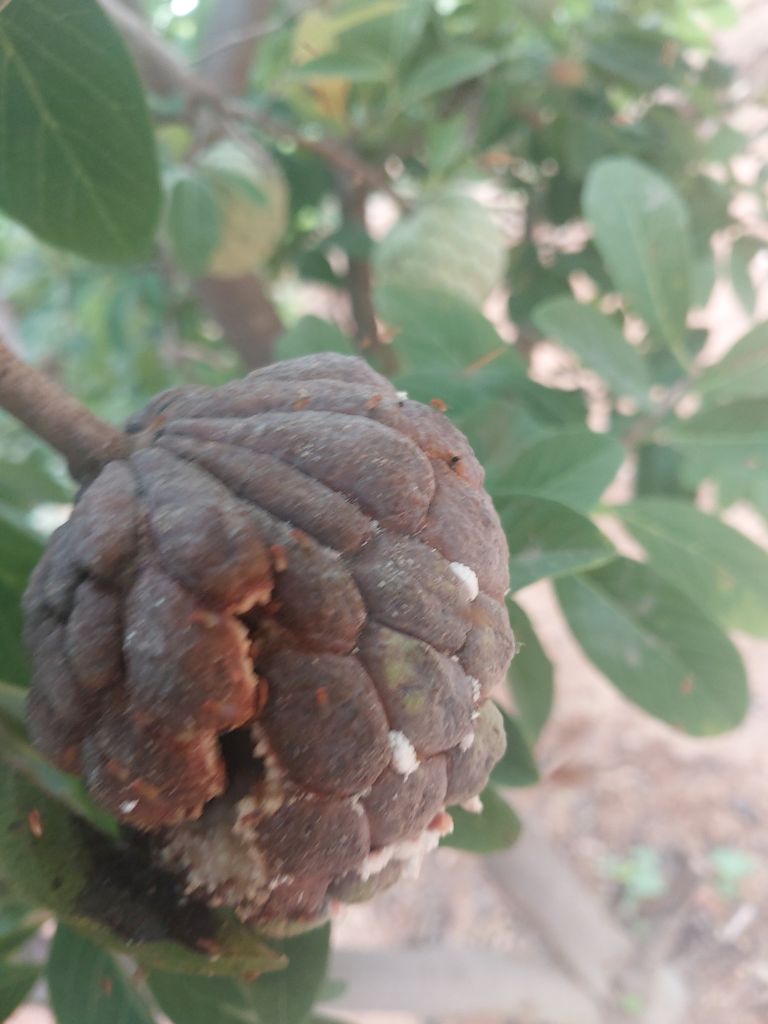
Disease label: Blank Canker